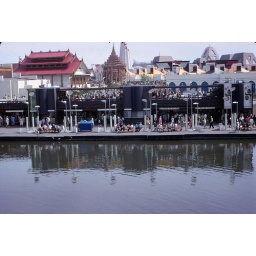
A view of the Expo '67 Fairgrounds. Some eateries in the front, the Pavilion of Burma with the red roof just behind that.